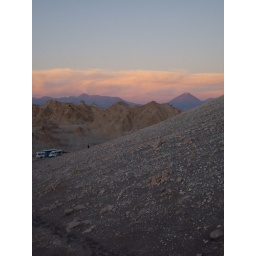
Light fading on the mountains and clouds in the distance.